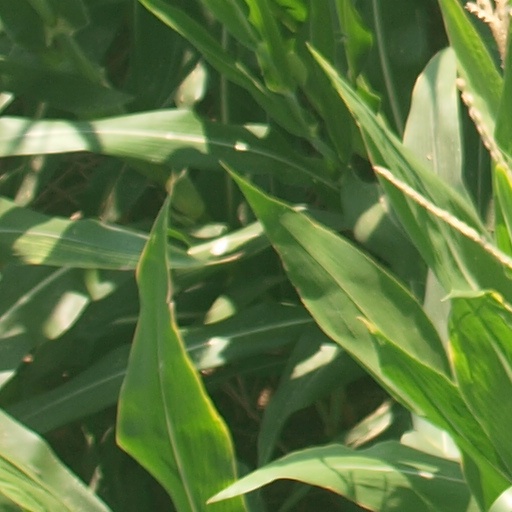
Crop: maize; corn